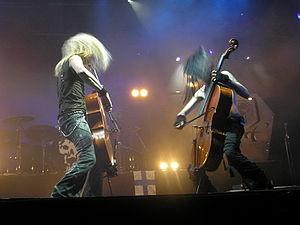
Apocalyptica est un groupe de heavy metal finlandais, originaire de Helsinki. Composé de violoncellistes et d'un batteur, il présente la particularité de consacrer son répertoire à la musique heavy metal, qu'il s'agisse de compositions originales ou de reprises. Apocalyptica est formé en 1993 par Eicca Toppinen, Paavo Lötjönen, Max Lilja et Antero Manninen, tous issus de l'Académie Sibelius d'Helsinki. Les leaders et compositeurs du groupe sont Eicca Toppinen et Perttu Kivilaakso.